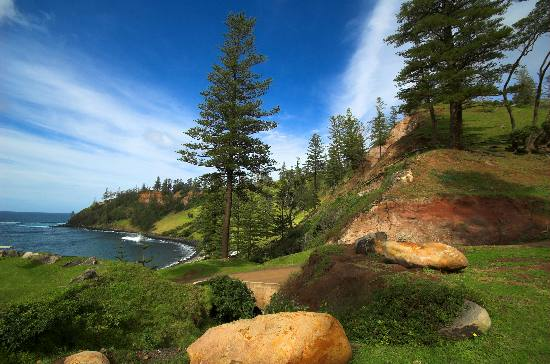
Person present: No